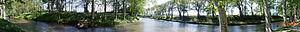
Panorama du «
Le seuil de Naurouze, parfois appelé aussi seuil du Lauragais, est un seuil géographique de 194 mètres d’altitude du Sud-Ouest de la France, situé sur la commune de Montferrand dans le département de l'Aude en région Occitanie.